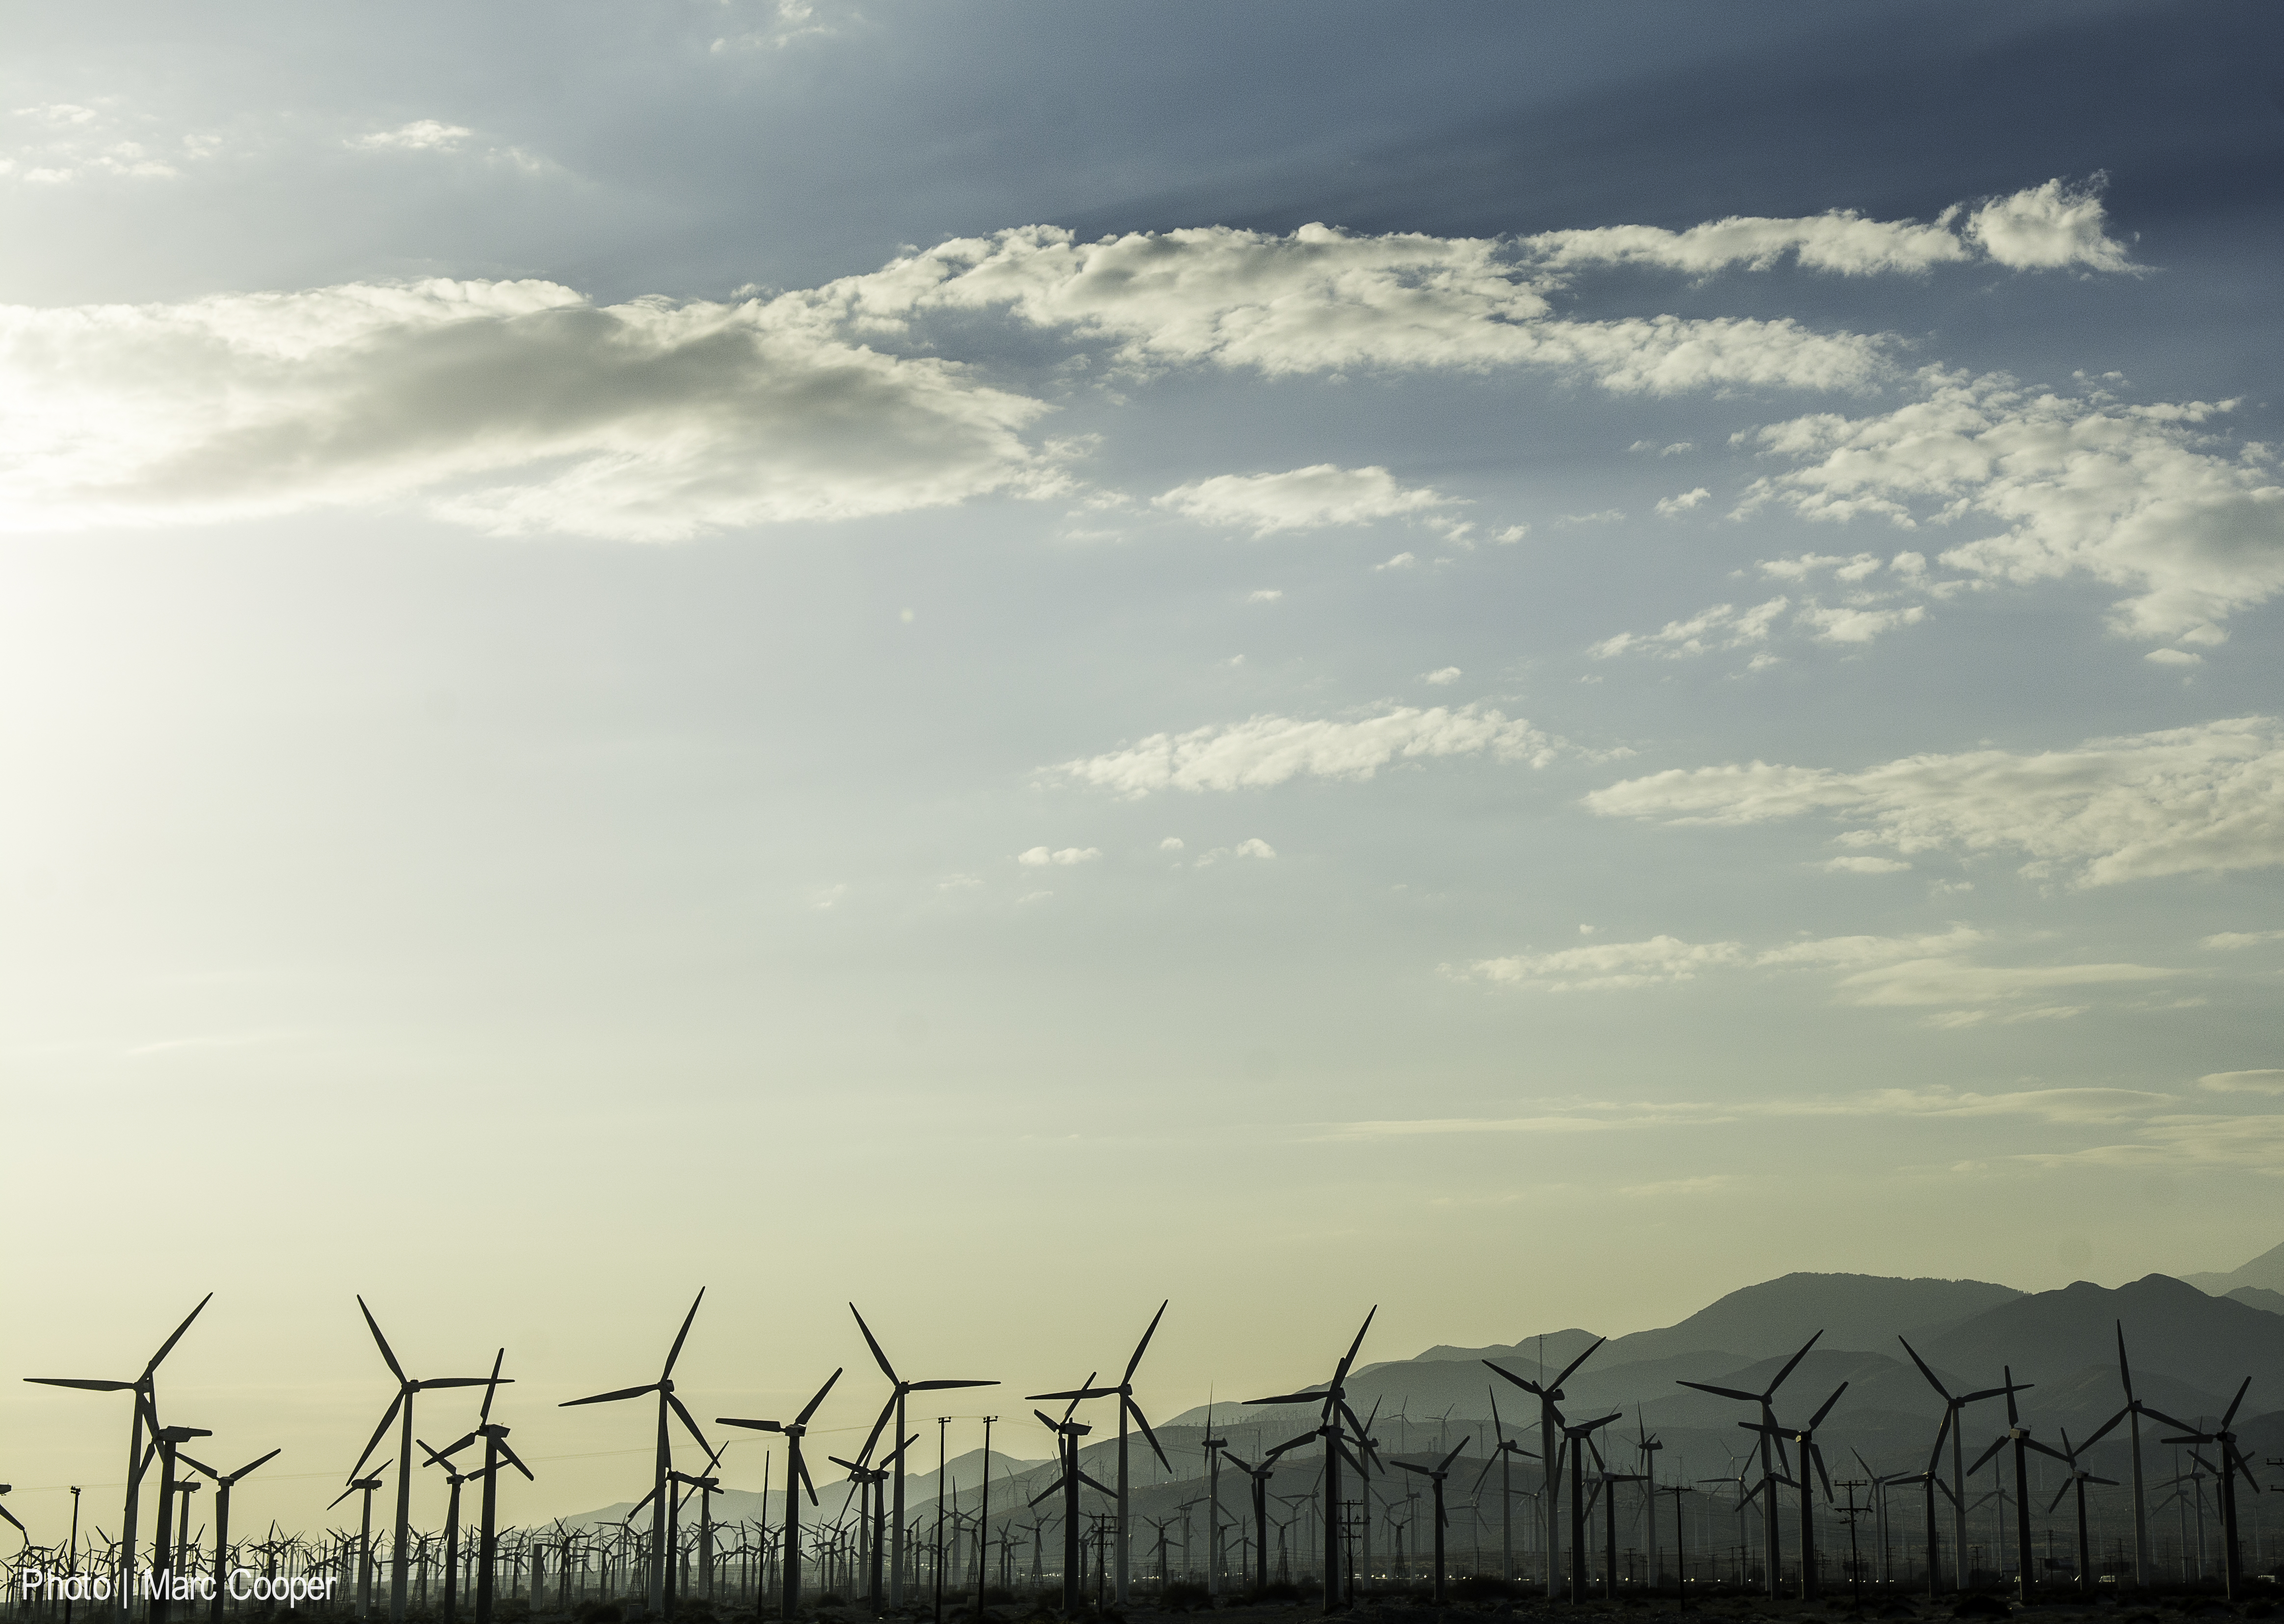
sea, nature, horizon, cloud, sky, sunrise, sunset, field, prairie, sunlight, morning, desert, wind, dawn, dusk, evening, plain, marccooper, palmsprings, windmills, atmospheric phenomenon